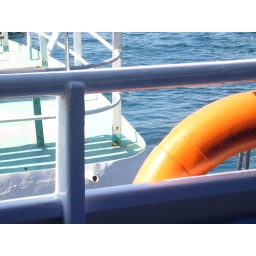
orange in blue